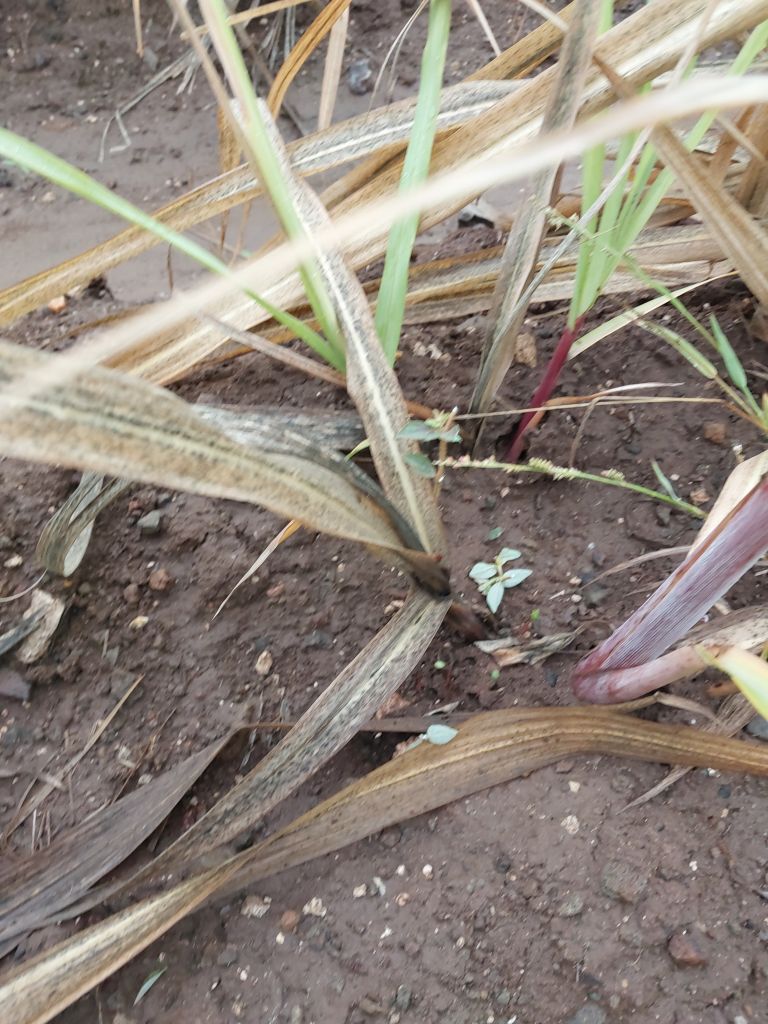
Label: Sett Rot